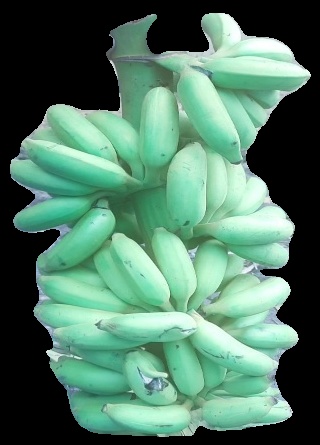
Variety: elakki-bale
Grade: grade2